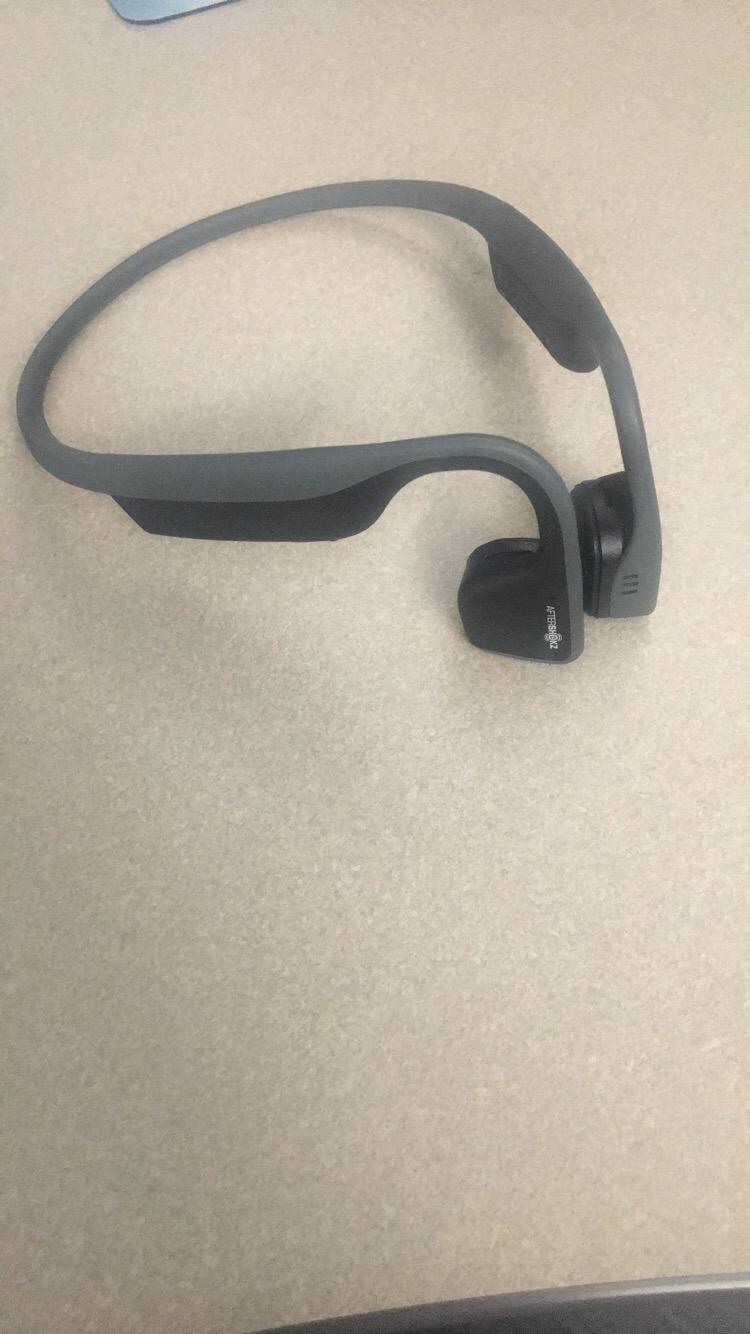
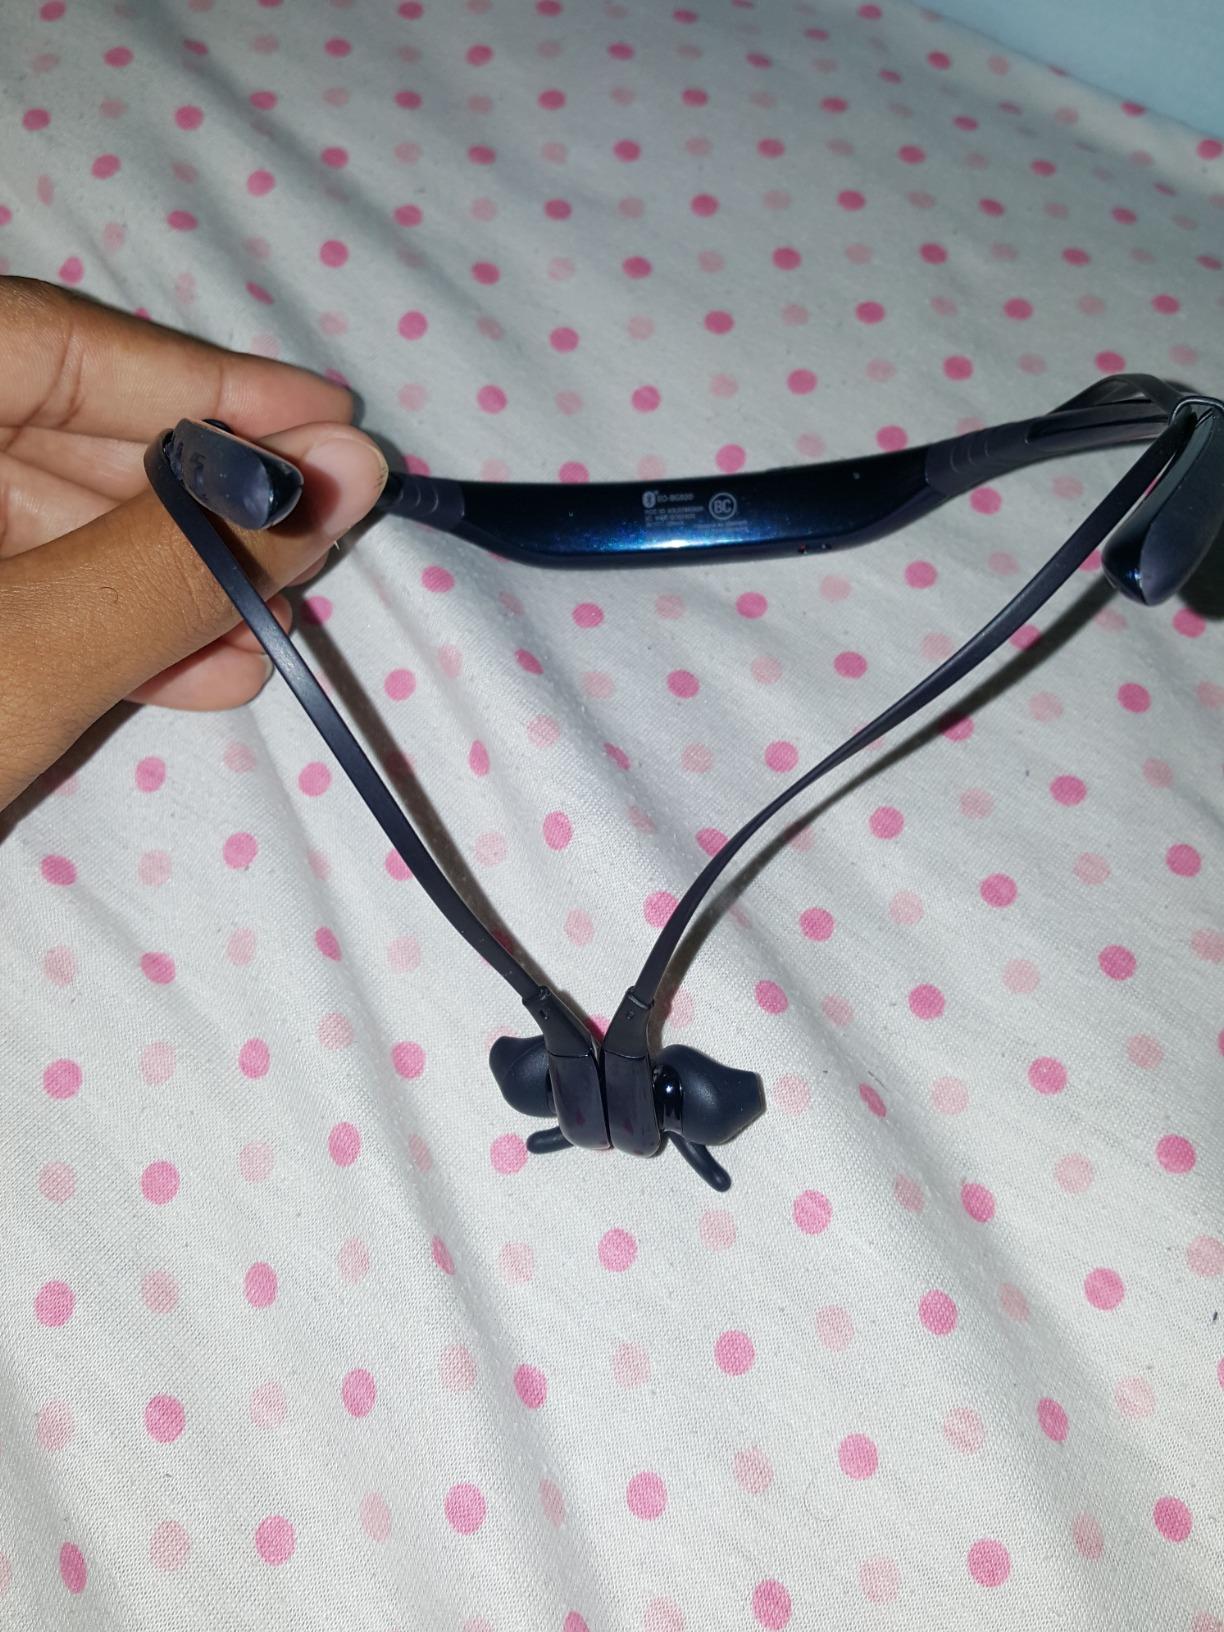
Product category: headphones
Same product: no